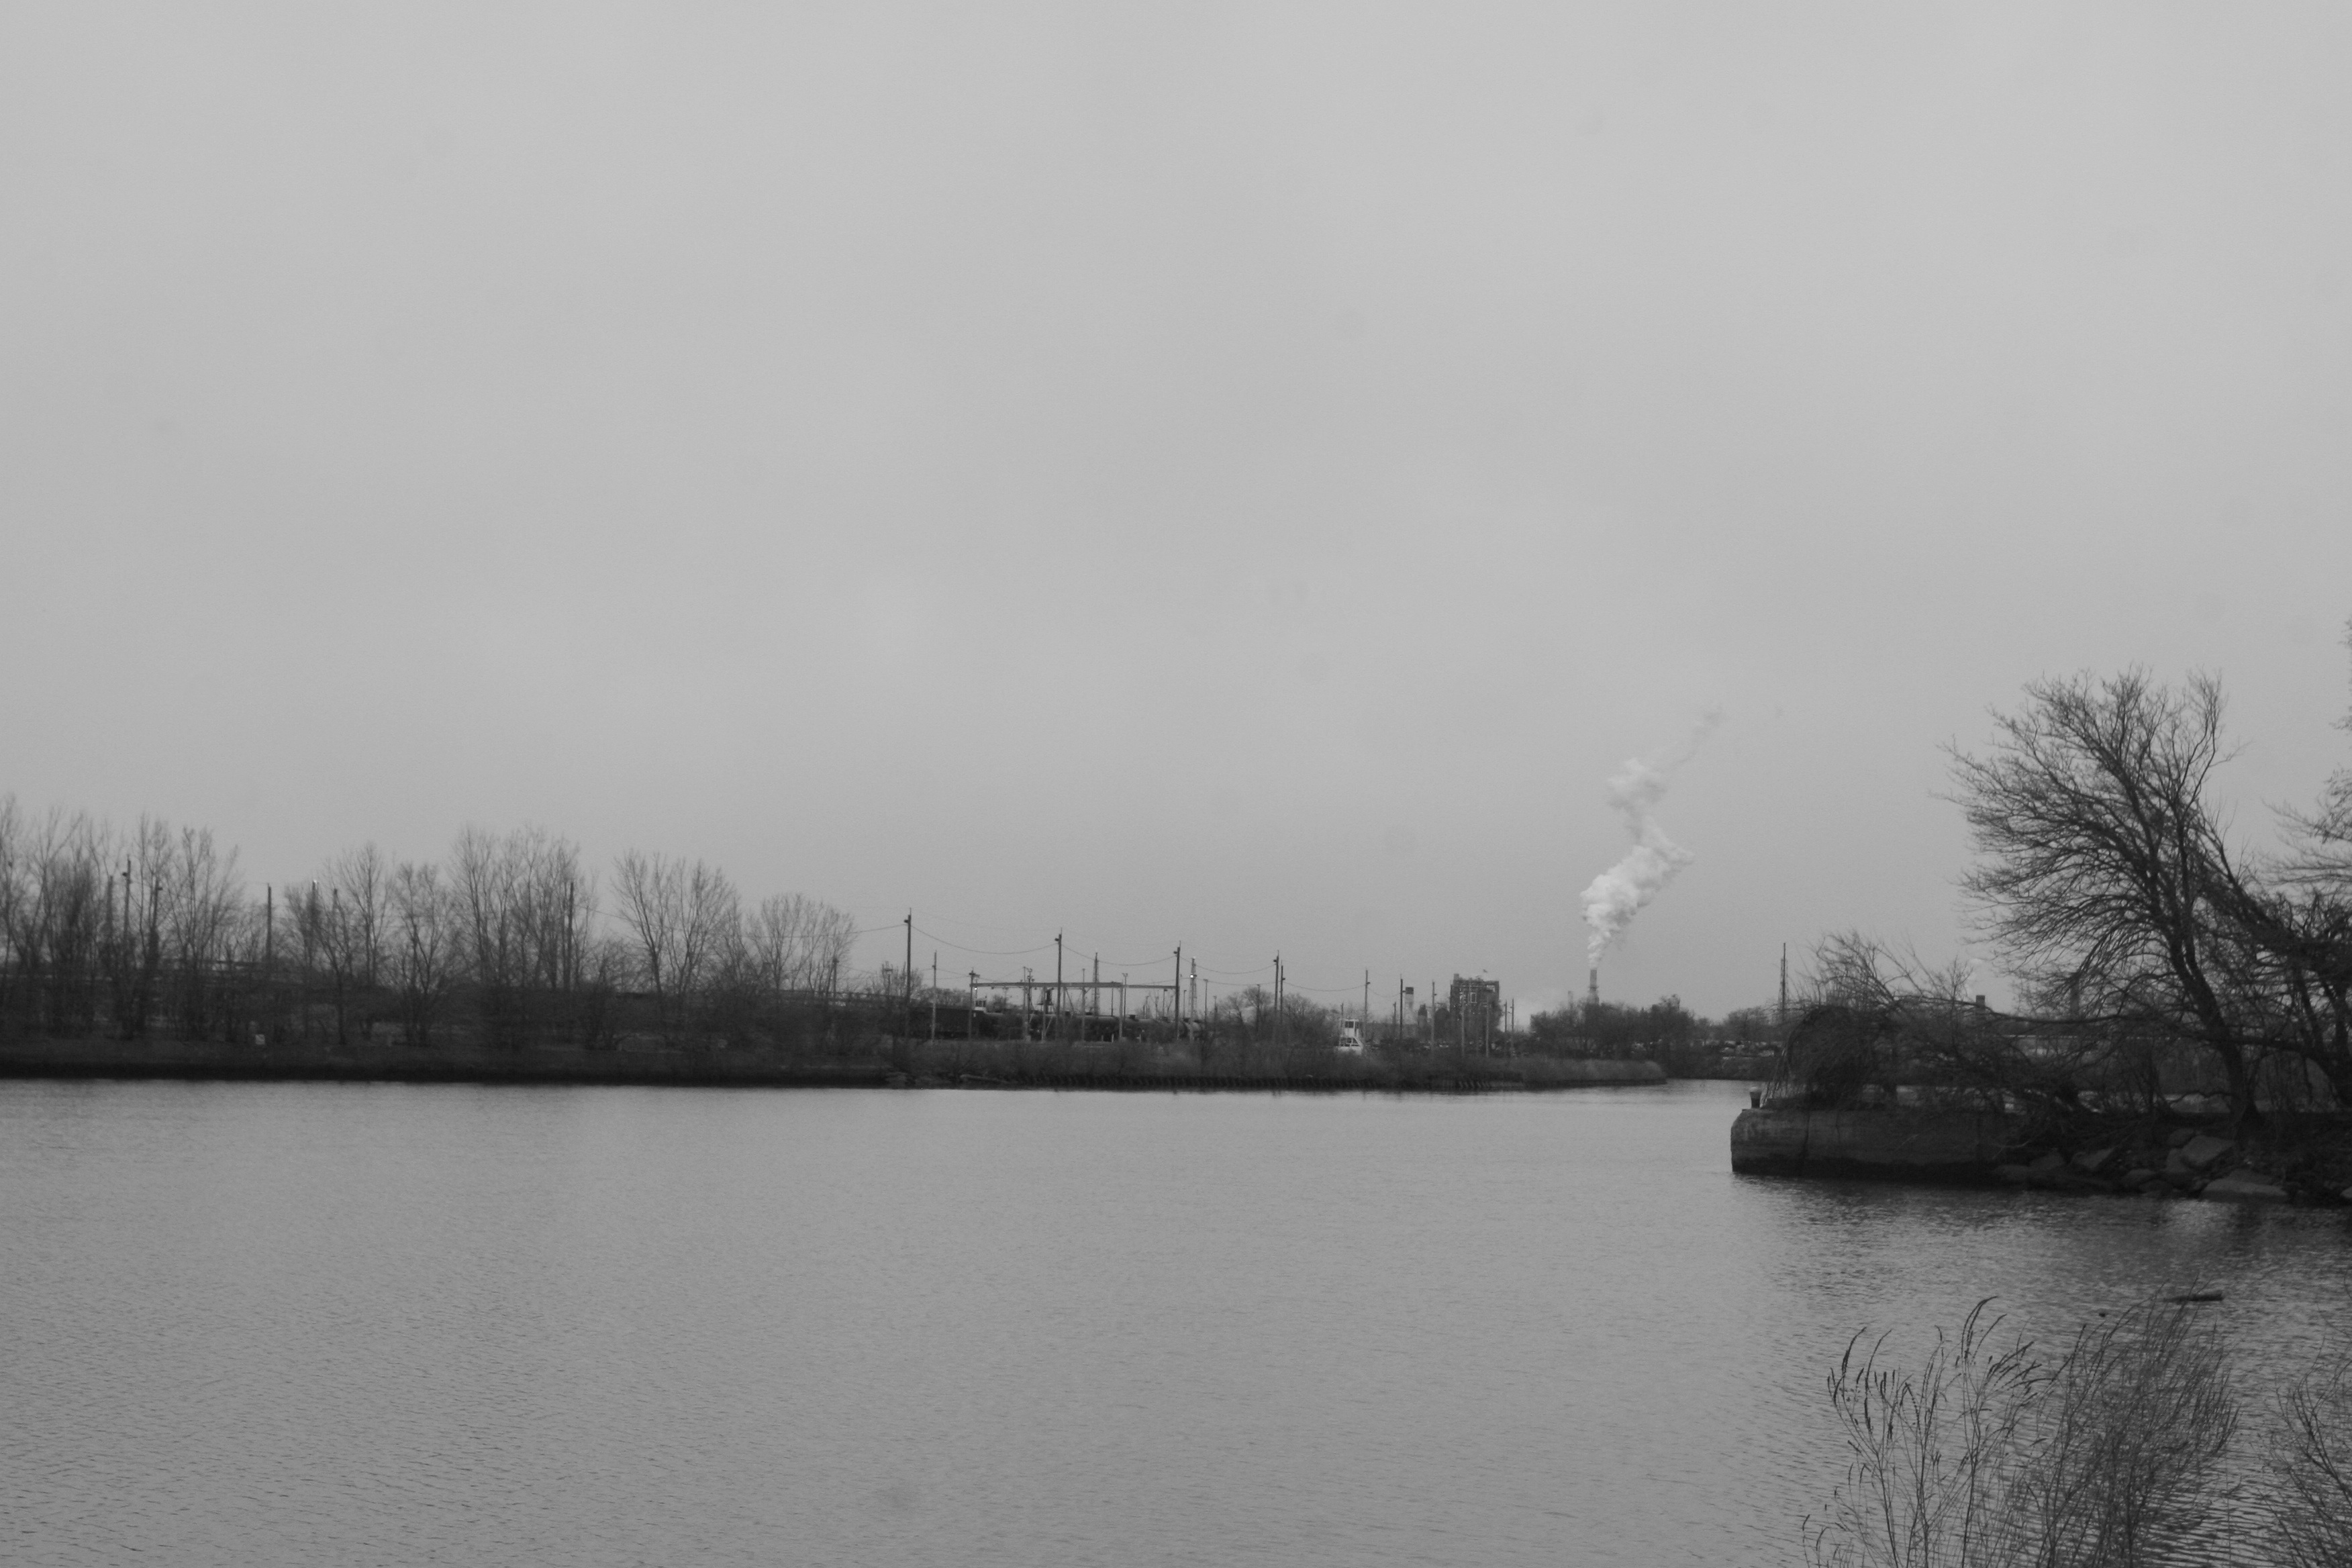
water, snow, winter, black and white, fog, mist, morning, lake, river, reflection, weather, haze, reservoir, monochrome, waterway, monochrome photography, atmospheric phenomenon